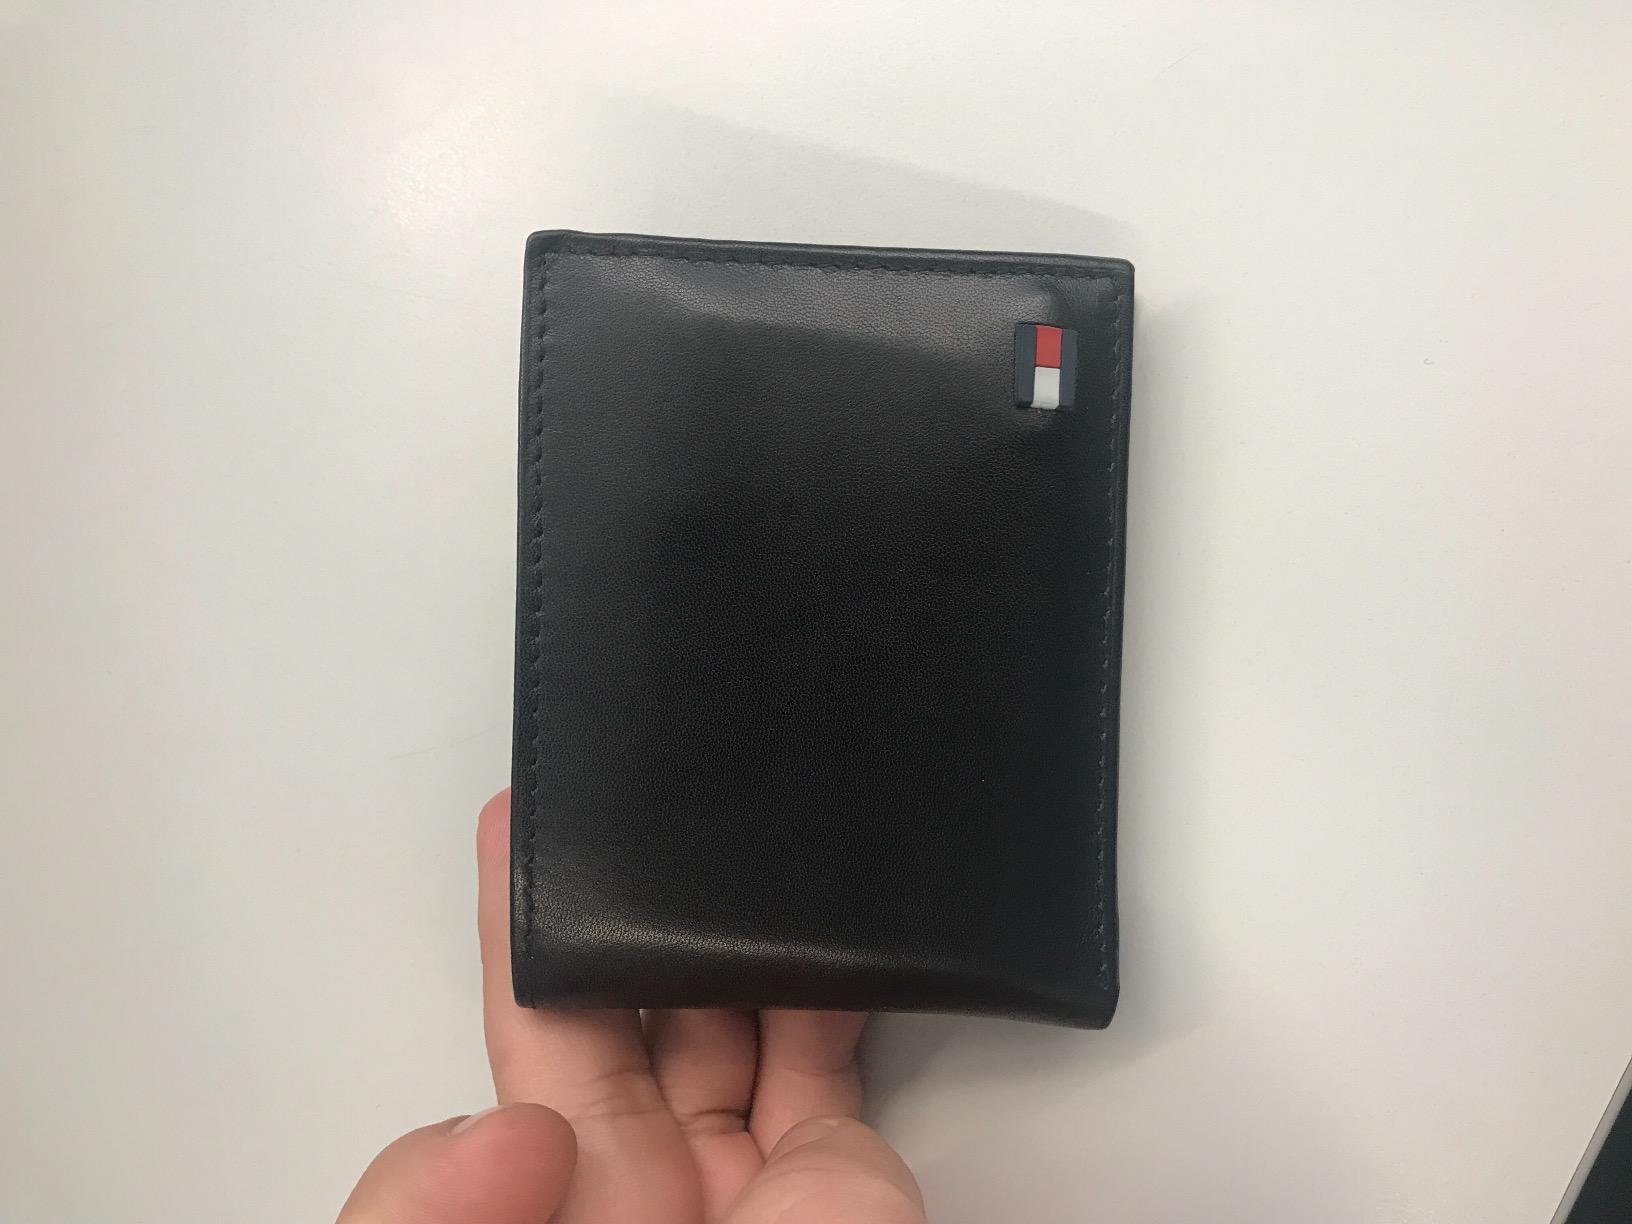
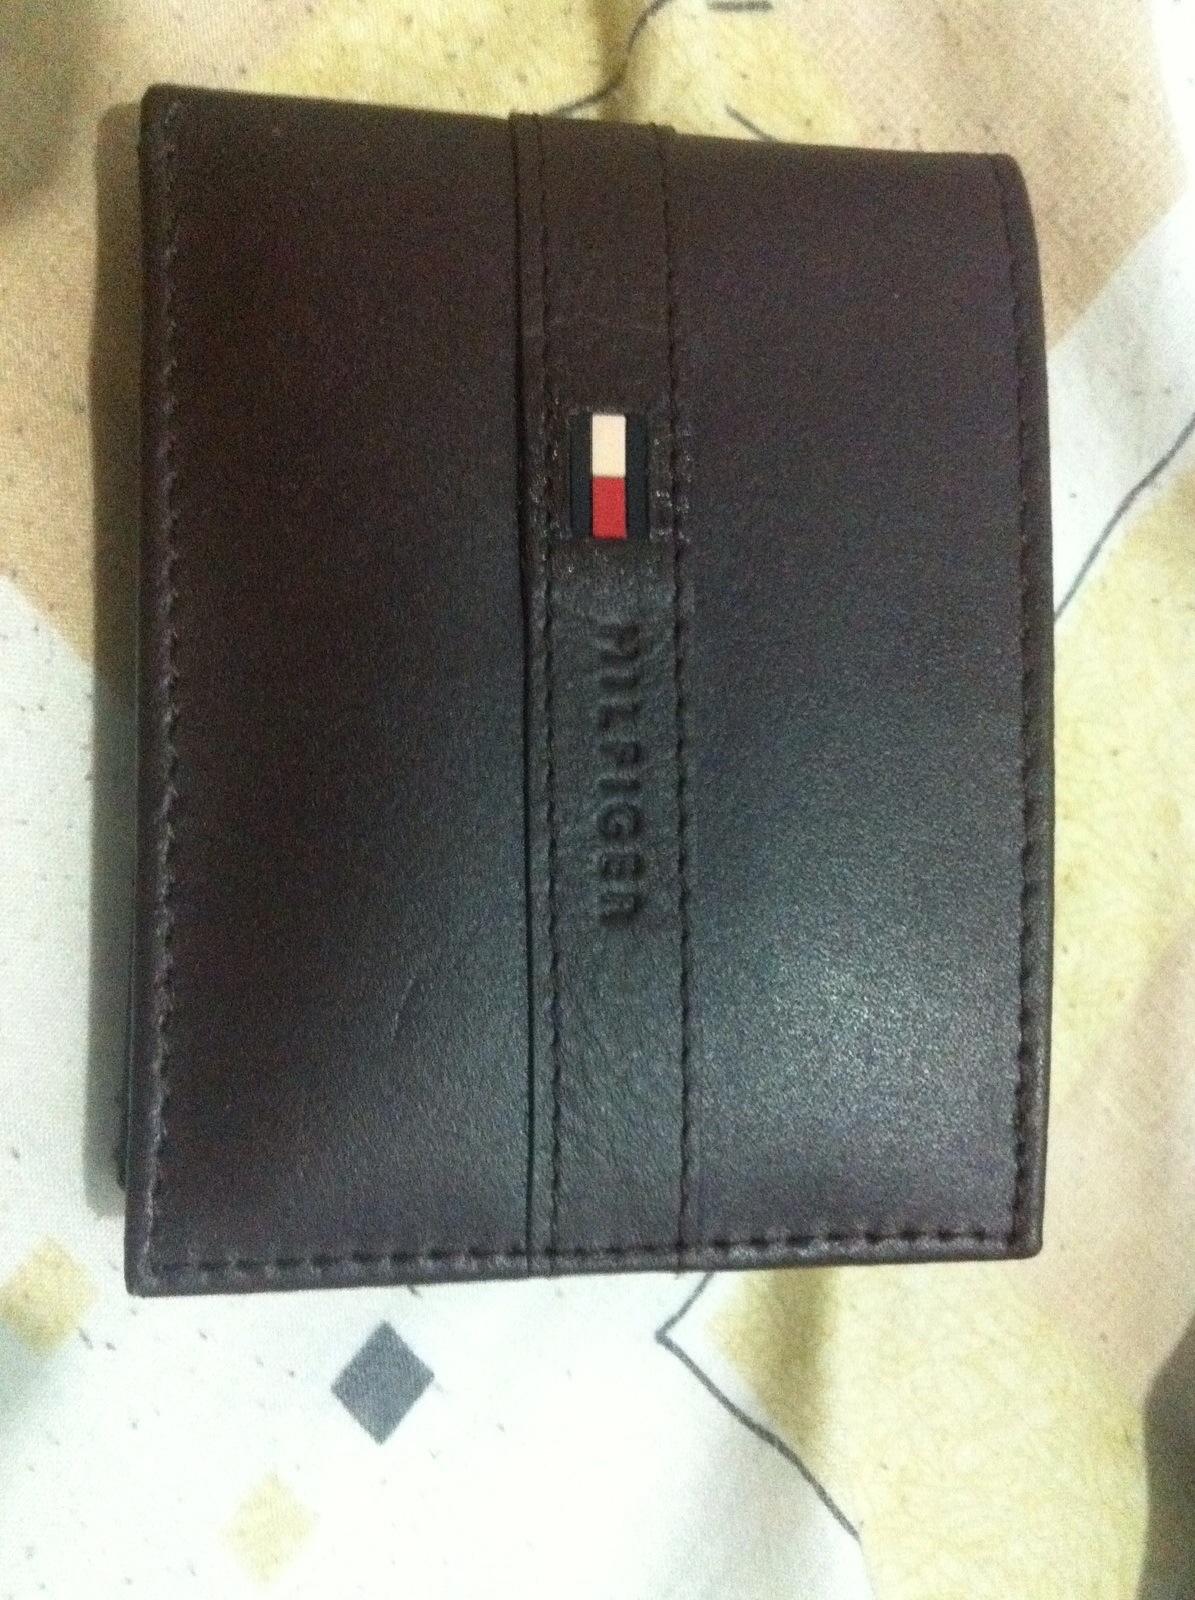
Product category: accessories_wallet
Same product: no